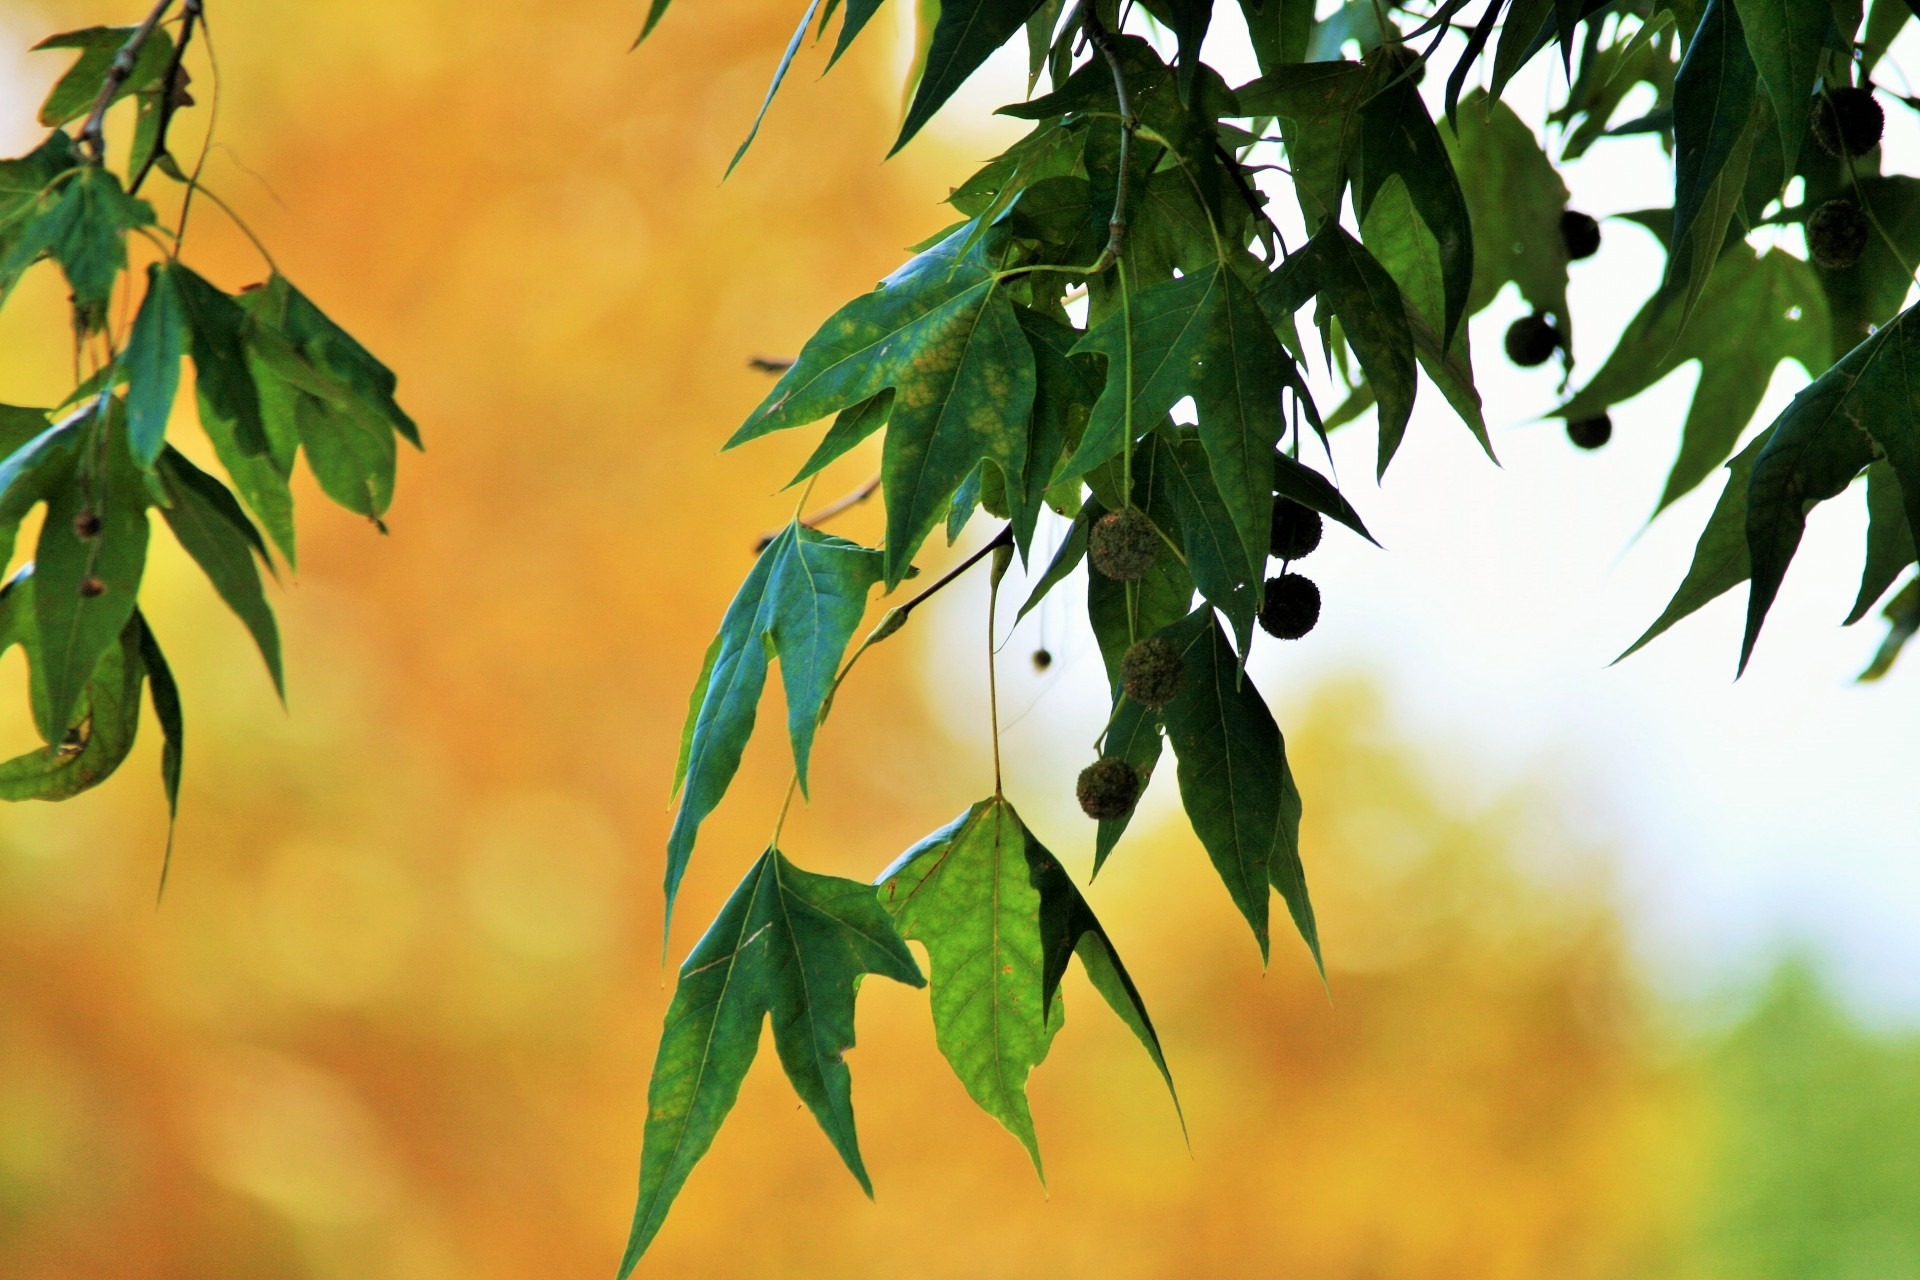
tree, nature, branch, plant, sunlight, leaf, flower, food, green, produce, natural, autumn, botany, hanging, flora, maple, maple tree, leaves, seeds, deciduous, flowering plant, plant stem, woody plant, land plant